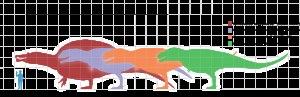
Tyrannosaurus, communément appelé tyrannosaure, est un genre éteint de dinosaures théropodes appartenant à la famille des Tyrannosauridae et ayant vécu durant la partie supérieure du Maastrichtien, dernier étage du système Crétacé, il y a environ 68 à 66 millions d'années, dans ce qui est actuellement l'Amérique du Nord. Tyrannosaurus rex, dont l'étymologie du nom signifie « roi des lézards tyrans », est l'une des plus célèbres espèces de dinosaure et l'unique espèce de Tyrannosaurus si le taxon Tarbosaurus bataar n'est pas considéré comme faisant partie du même genre. Tyrannosaurus fut l'un des derniers dinosaures non-aviens à avoir vécu jusqu'à l'extinction survenue à la limite Crétacé-Paléocène il y a 66 millions d'années.